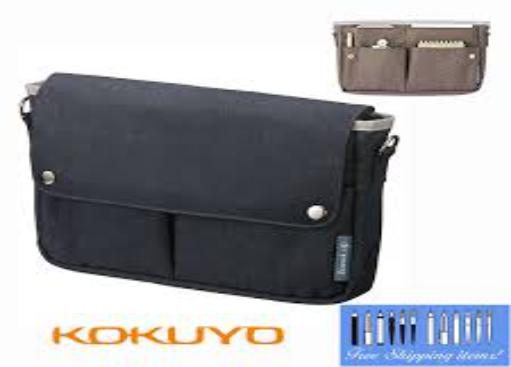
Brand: kokuyo
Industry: Necessities